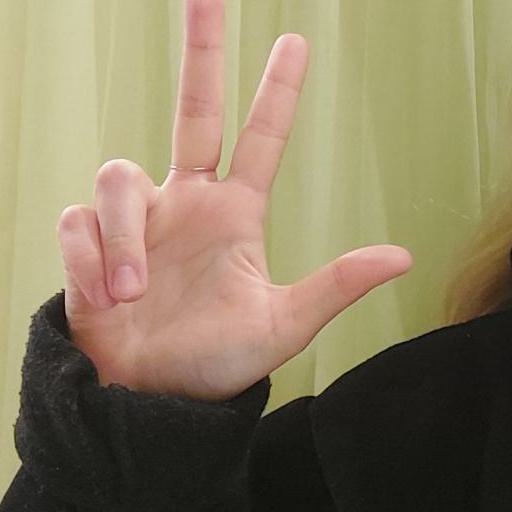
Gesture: three2